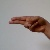
The image shows a hand gesture representing the letter 'H' in Indian Sign Language.